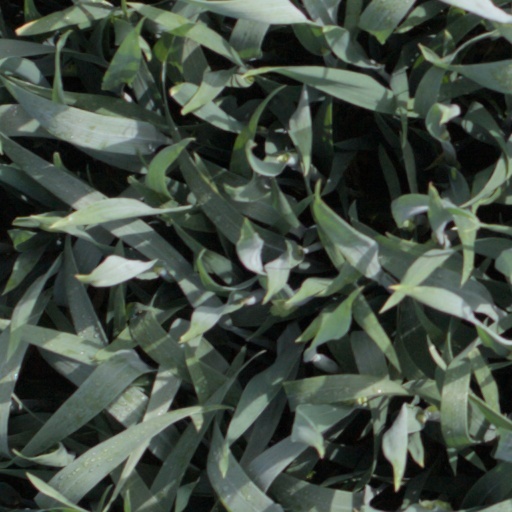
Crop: wheat